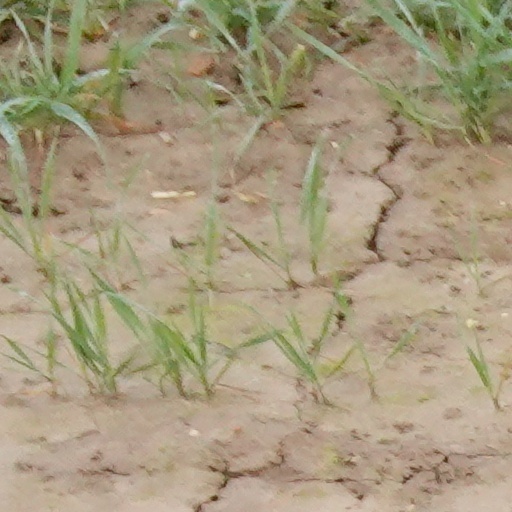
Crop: wheat